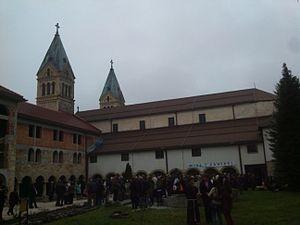
Le couvent franciscain de Guča Gora est un couvent de franciscains situé à Guča Gora, dans la municipalité de Travnik en Bosnie-Herzégovine. Fondé en 1859, il est inscrit sur la liste provisoire des monuments nationaux de Bosnie-Herzégovine.